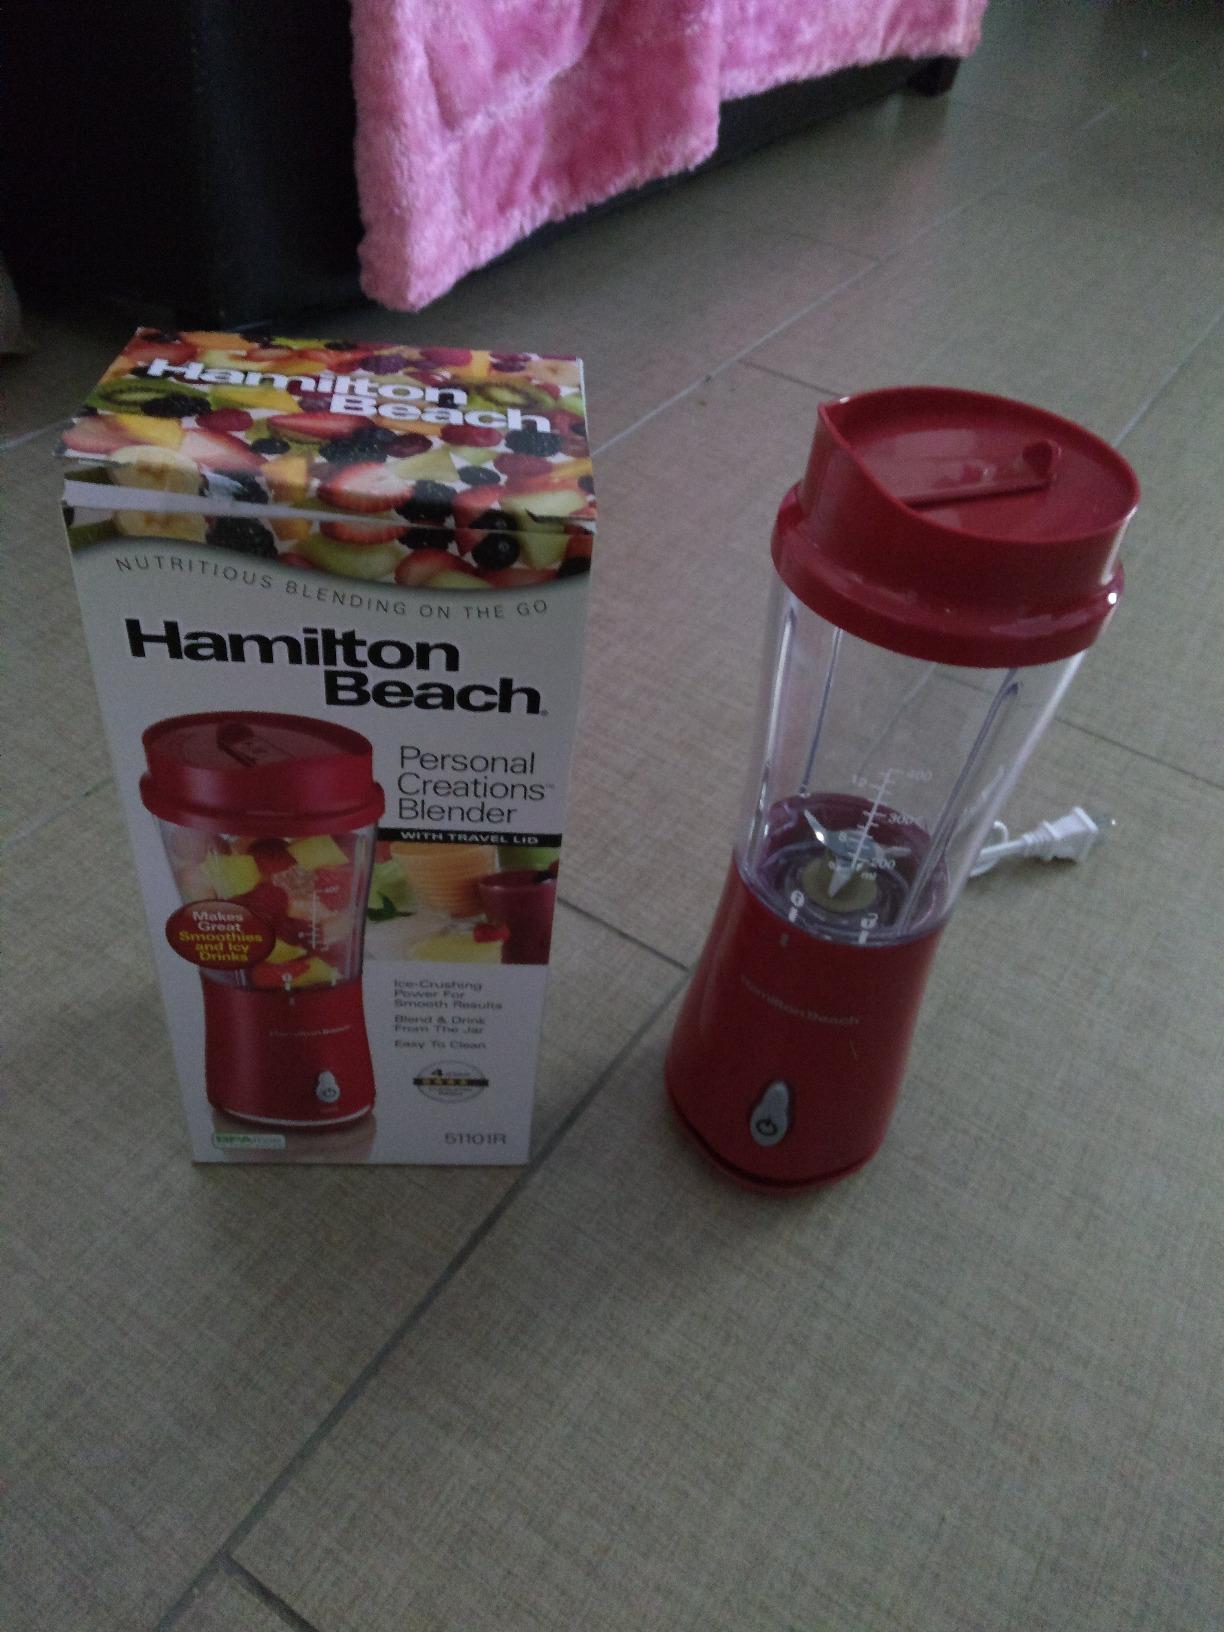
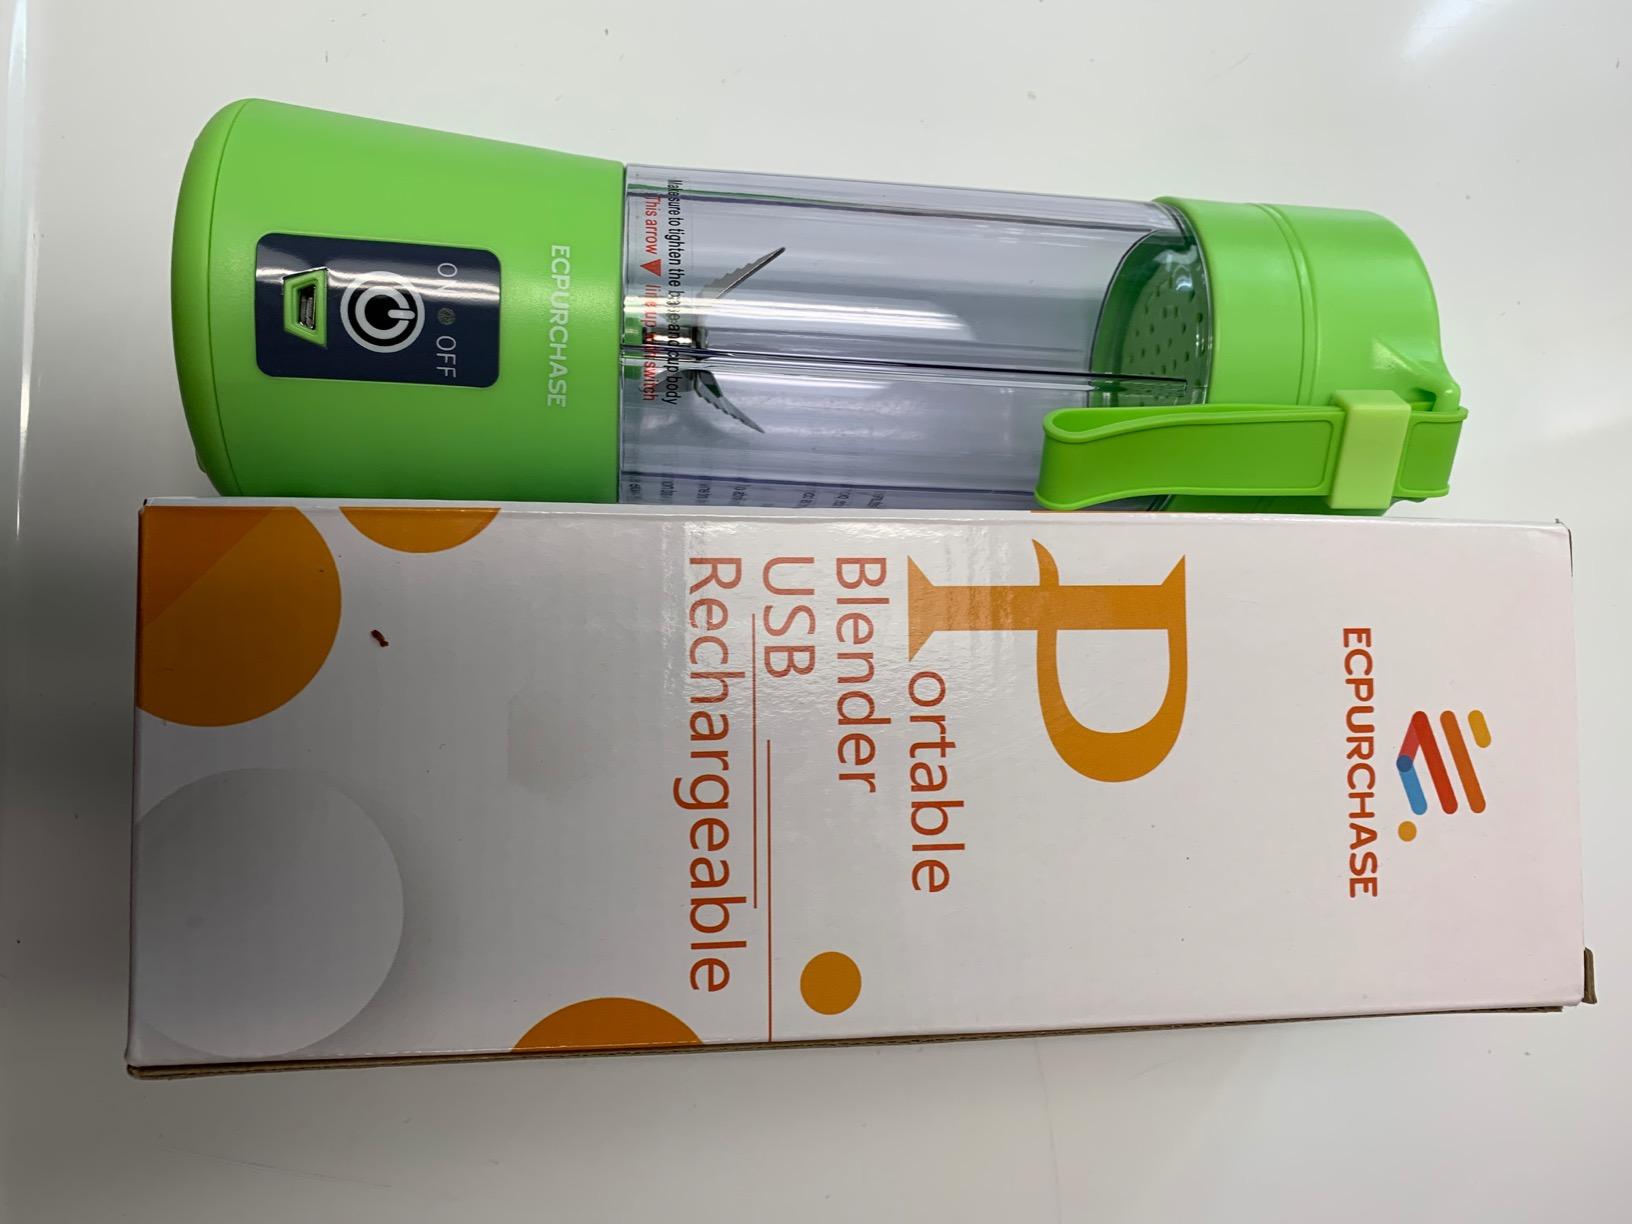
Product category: items_blender
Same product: no